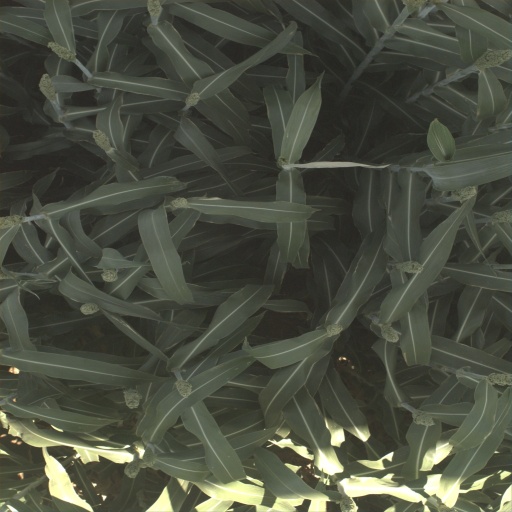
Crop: sorghum